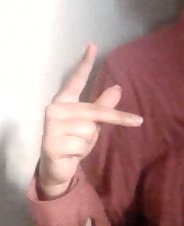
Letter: dha